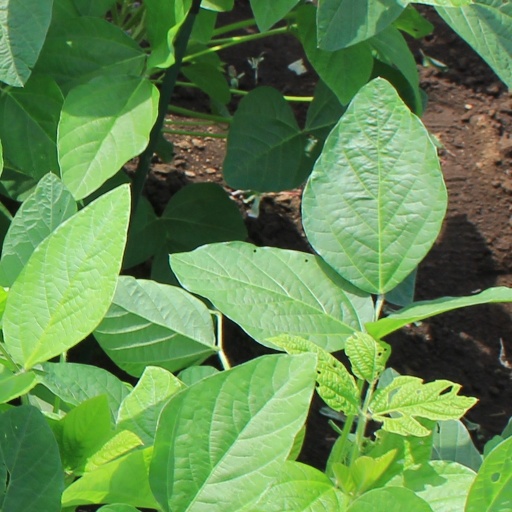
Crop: soybean